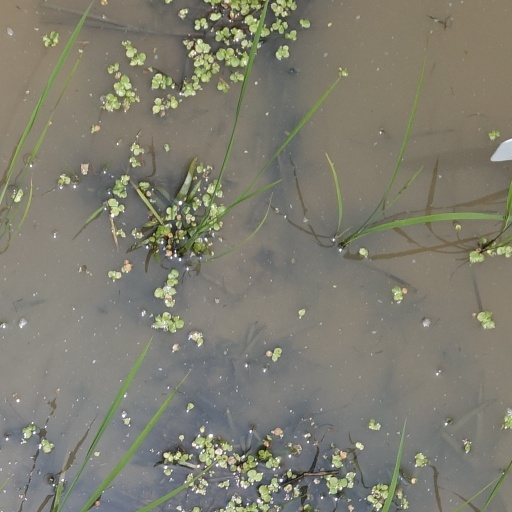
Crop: rice